Virginie Efira

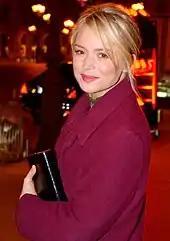
Virginie Efira in 2017

In 2016, Efira starred in the romantic comedy-drama "In Bed with Victoria", about a single mother and criminal lawyer who goes through a midlife crisis. The film was screened in the International Critics' Week section at the 2016 Cannes Film Festival, where it obtained very favourable reviews. Efira's performance was described by "The Hollywood Reporter" as both "vibrant" and "well-tuned", and earned her a Magritte Award for Best Actress as well as a César Award for Best Actress nomination. That same year, Efira had a small but crucial role opposite Isabelle Huppert in Paul Verhoeven's psychological thriller "Elle". Her final release of 2016 was "Up for Love", a romantic comedy with Jean Dujardin, in which she played a lawyer who falls in love with a man of diminutive stature. The following year, she made a guest appearance as herself in one episode of the successful French series "Call My Agent!".